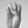
ASL letter: E